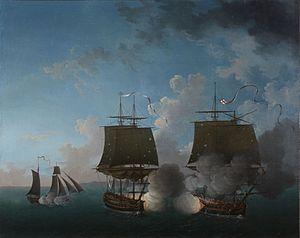
Le 22 août 1778, au large de Saint-Domingue, la frégate française la Concorde attaque la frégate anglaise HMS Minerve. Un combat acharné s'engage. La Minerve, démâtée, amène son pavillon et doit se laisser remorquer par la Concorde jusqu'au Cap Français.